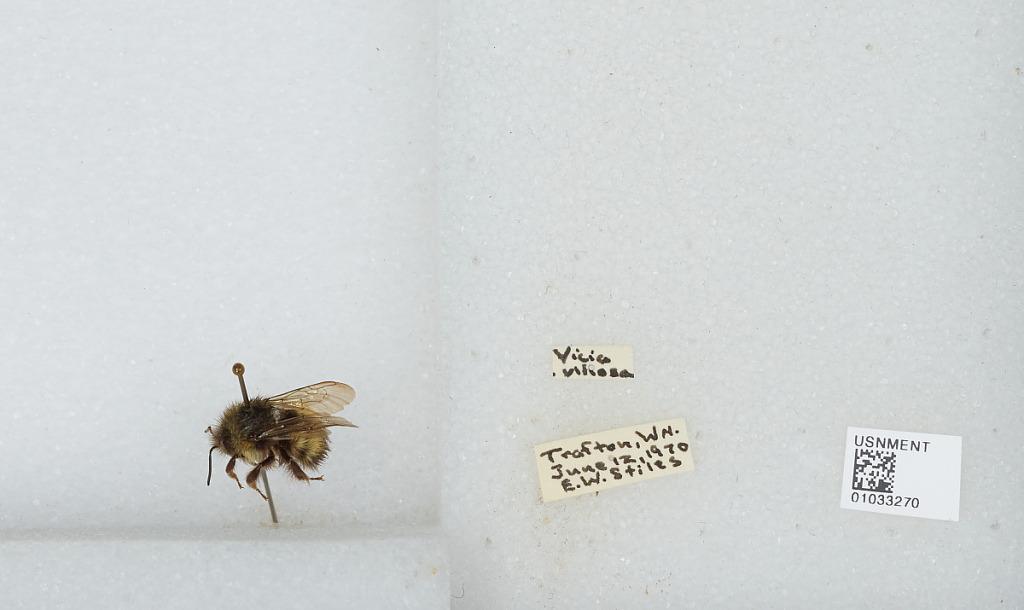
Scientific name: Bombus (Pyrobombus) sitkensis Nylander
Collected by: E. Stiles
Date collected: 1970-6-12
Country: United States
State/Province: Washington
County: Snohomish
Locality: Trafton
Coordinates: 48.2369, -122.059